Daf Yomi

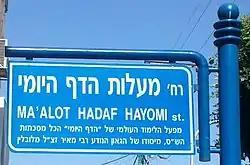
Hadaf Hayomi street in Bnei Brak

The novel idea of Jews in all parts of the world studying the same "daf" each day, with the goal of completing the entire Talmud, was first proposed in a World Agudath Israel publication in December 1920 (Kislev 5681) "Digleinu", the voice of Zeirei Agudath Israel, by Rabbi Moshe Menachem Mendel Spivak, and was put forth at the First World Congress of Agudath Israel which took place in Vienna starting from Elul 3, 5683 / August 15, 1923 and which lasted for ten days. The proposal for the study of Daf Hayomi was made on Elul 7 or 9, 5683 (August 19 or 21, 1923) by Meir Shapiro, then rabbi of Sanok, Poland, and future rosh yeshiva of Yeshivas Chachmei Lublin and the resolution was adopted on Elul 10, 5683. In those years, only some of the 63 tractates of the Talmud were being studied regularly, such as "Berachot", "Shabbat", and "Eruvin", which deal with practical laws, while others, such as "Zevachim" and "Temurah", were hardly studied. Shapiro also viewed the program as a way to unify the Jewish people. As he explained to the Congress delegates: